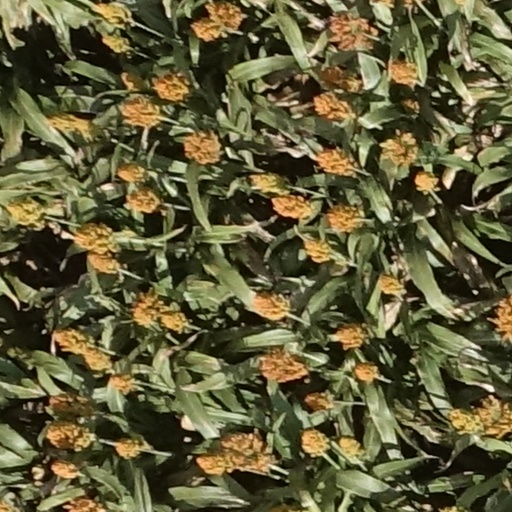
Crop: sorghum